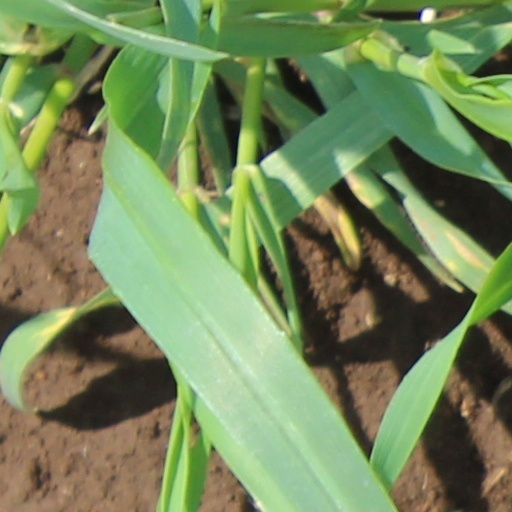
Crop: wheat